Vibram FiveFingers

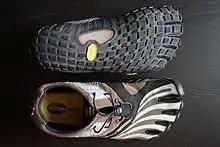
FiveFingers Spyridon LS

Vibram FiveFingers comprise many different materials that vary depending on the style of shoe. The most common components are Vibram TC-1 performance rubber, which makes up the sole of these shoes, a thin stretch polyamide comprising the frame of the shoe that molds to the contours of the user's foot, and an antimicrobial microfiber footbed. Shoe sizes correspond to quarter-inch increments in foot length, closely resembling the Continental European system.